Pet humanization

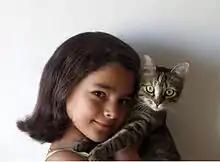
Girl with a young cat

Pet humanization is the practice in pet culture of treating companion animals with a level of care, attention, including luxury items. Pet humanization generally refers to treating pets like human family members. The trend extends throughout history, including Ancient Greece, in which graves are found with sincere epitaphs to dogs, similar to human graves.